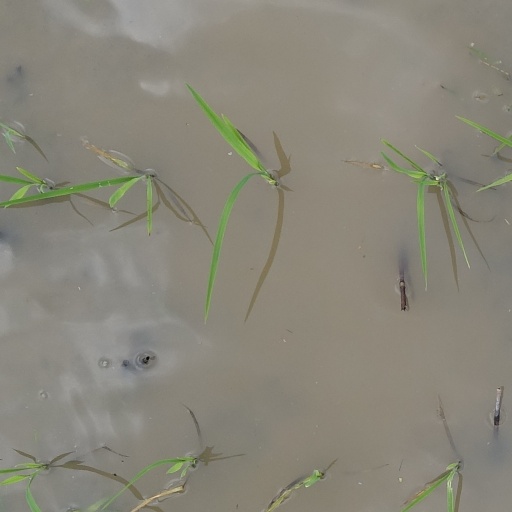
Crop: rice